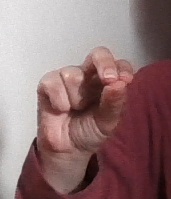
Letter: gaaf